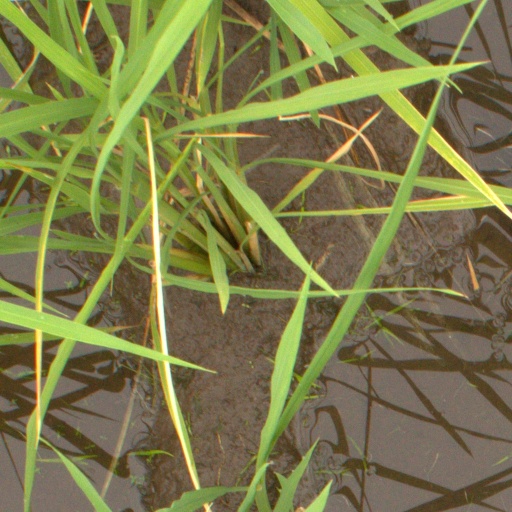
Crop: rice